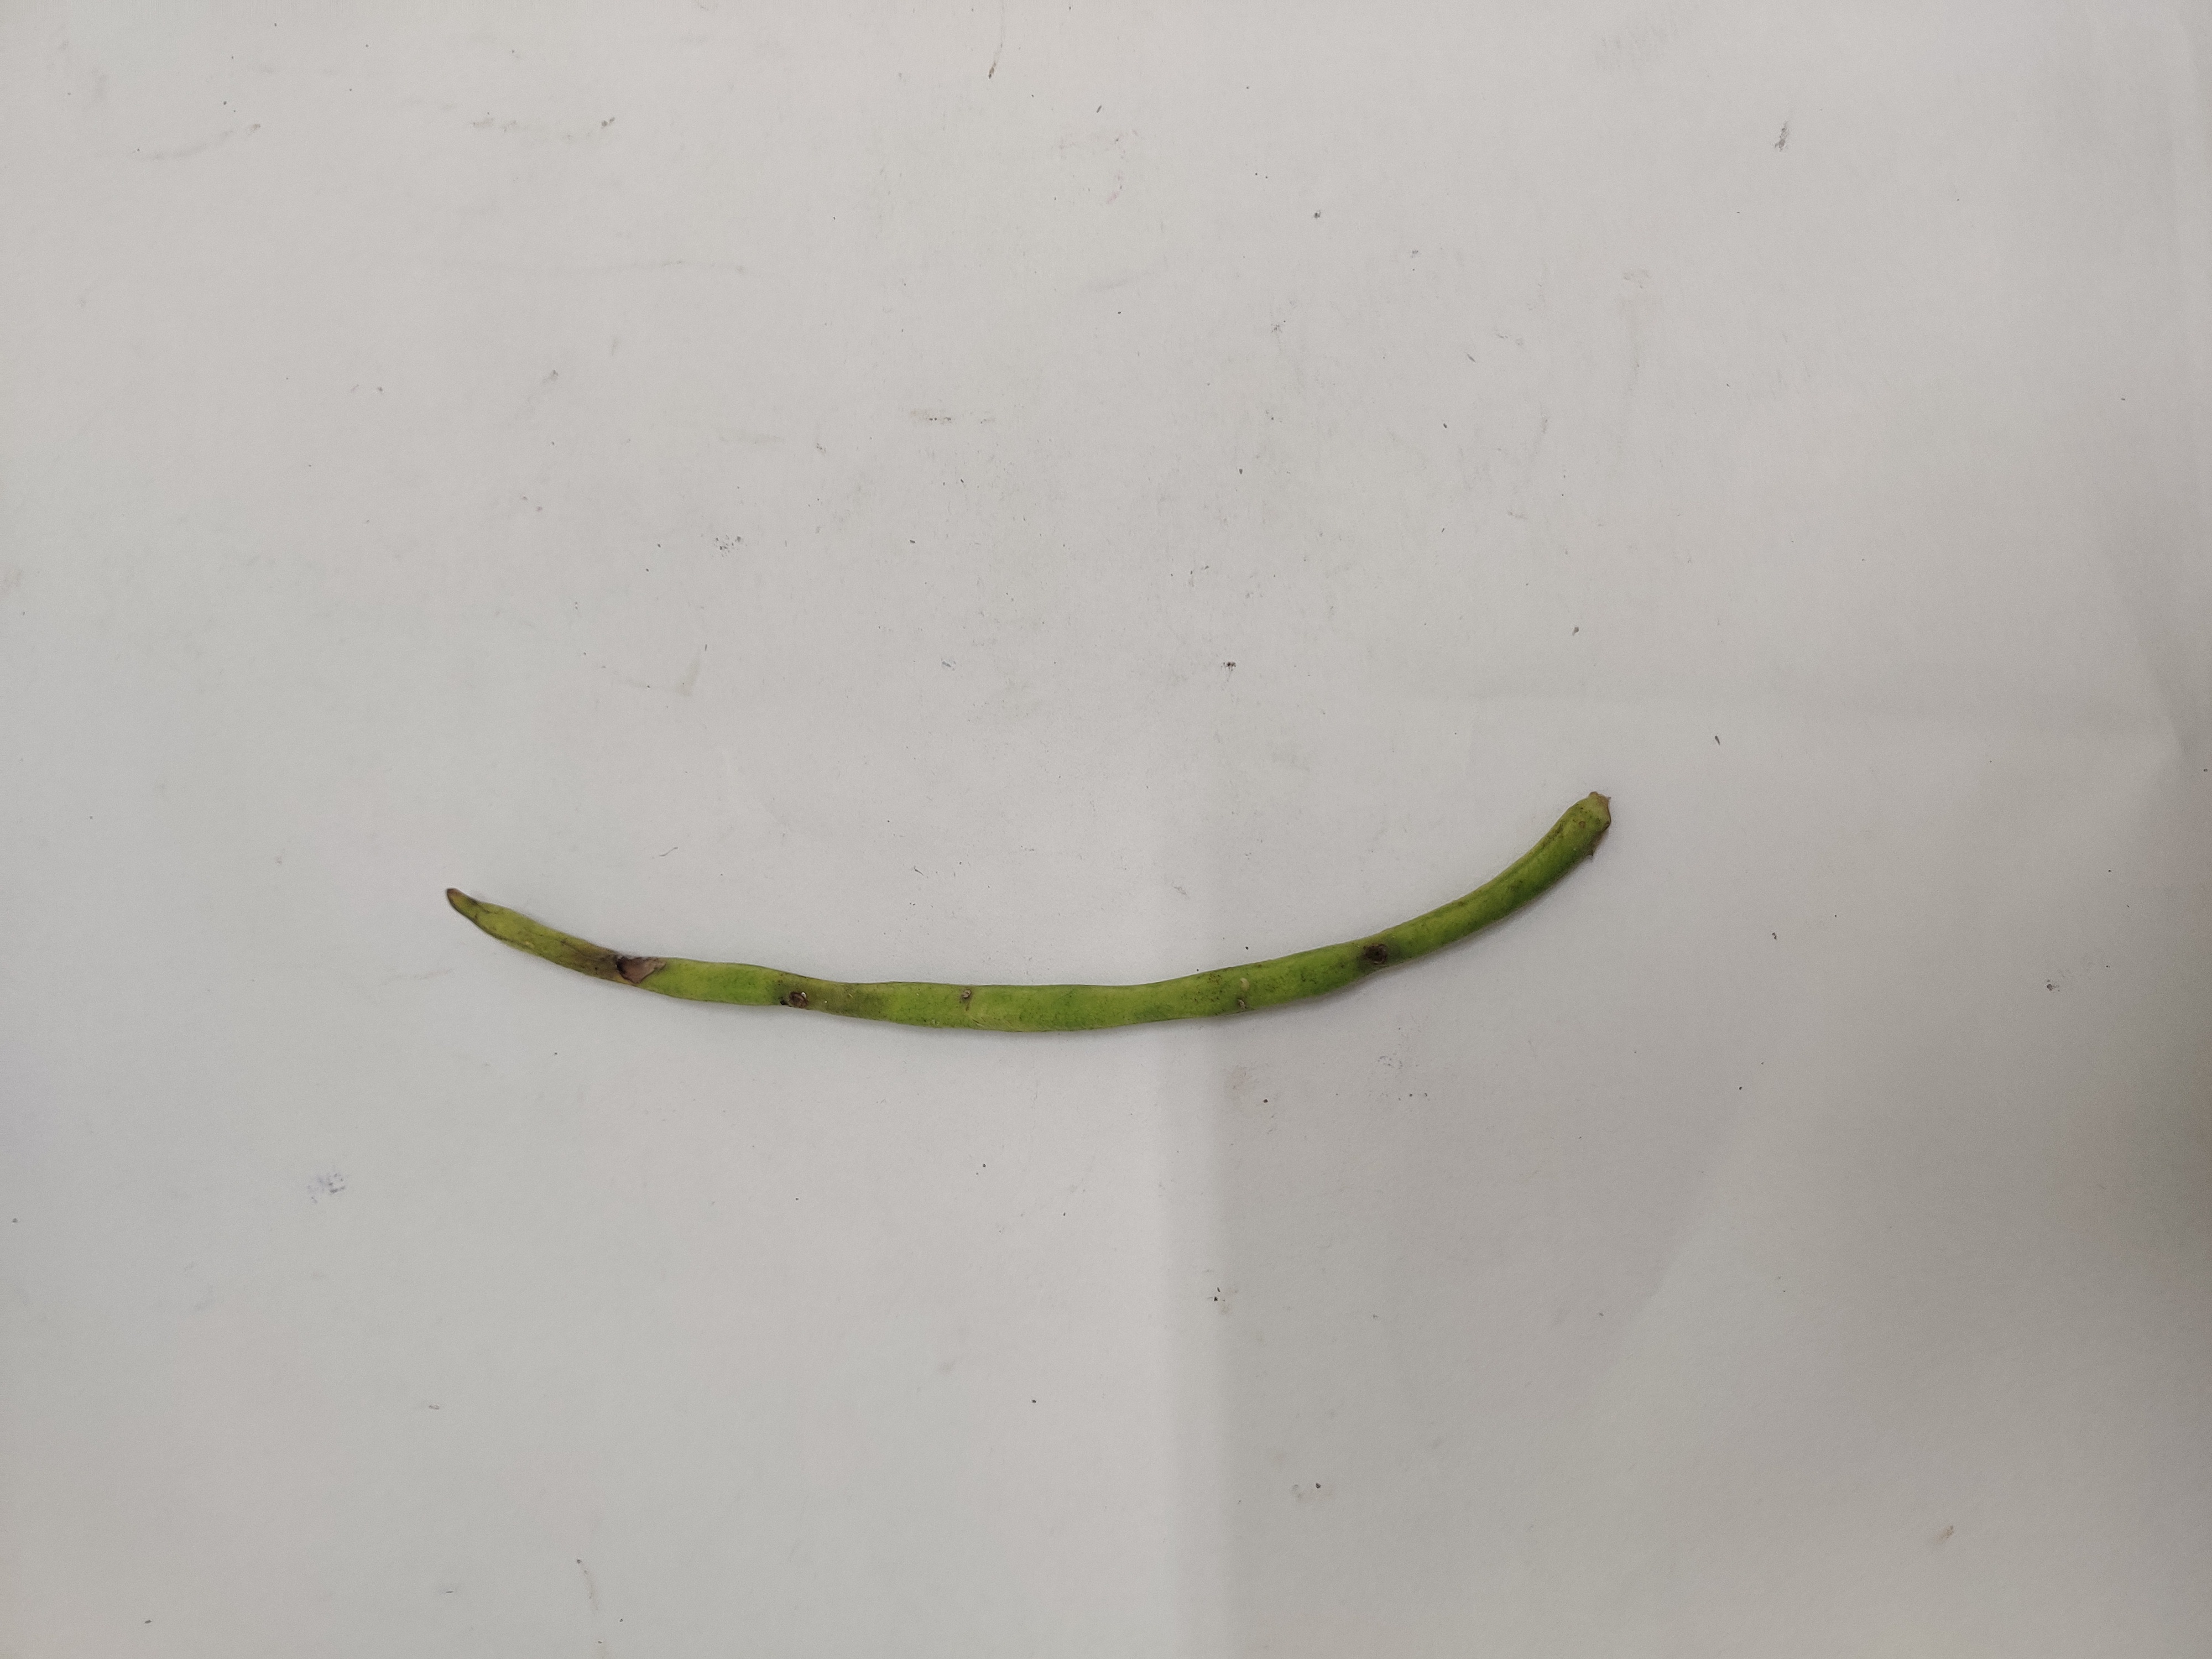
Crop: Cowpea
Condition: Severely Damaged